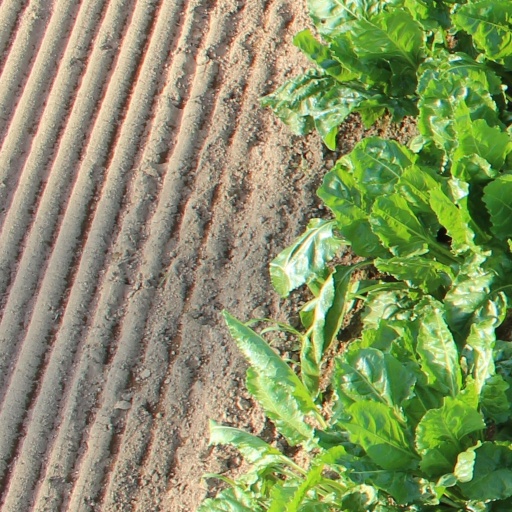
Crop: sugar beet